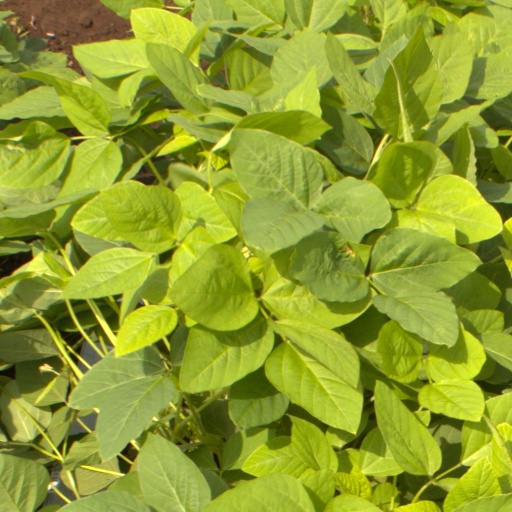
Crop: soybean